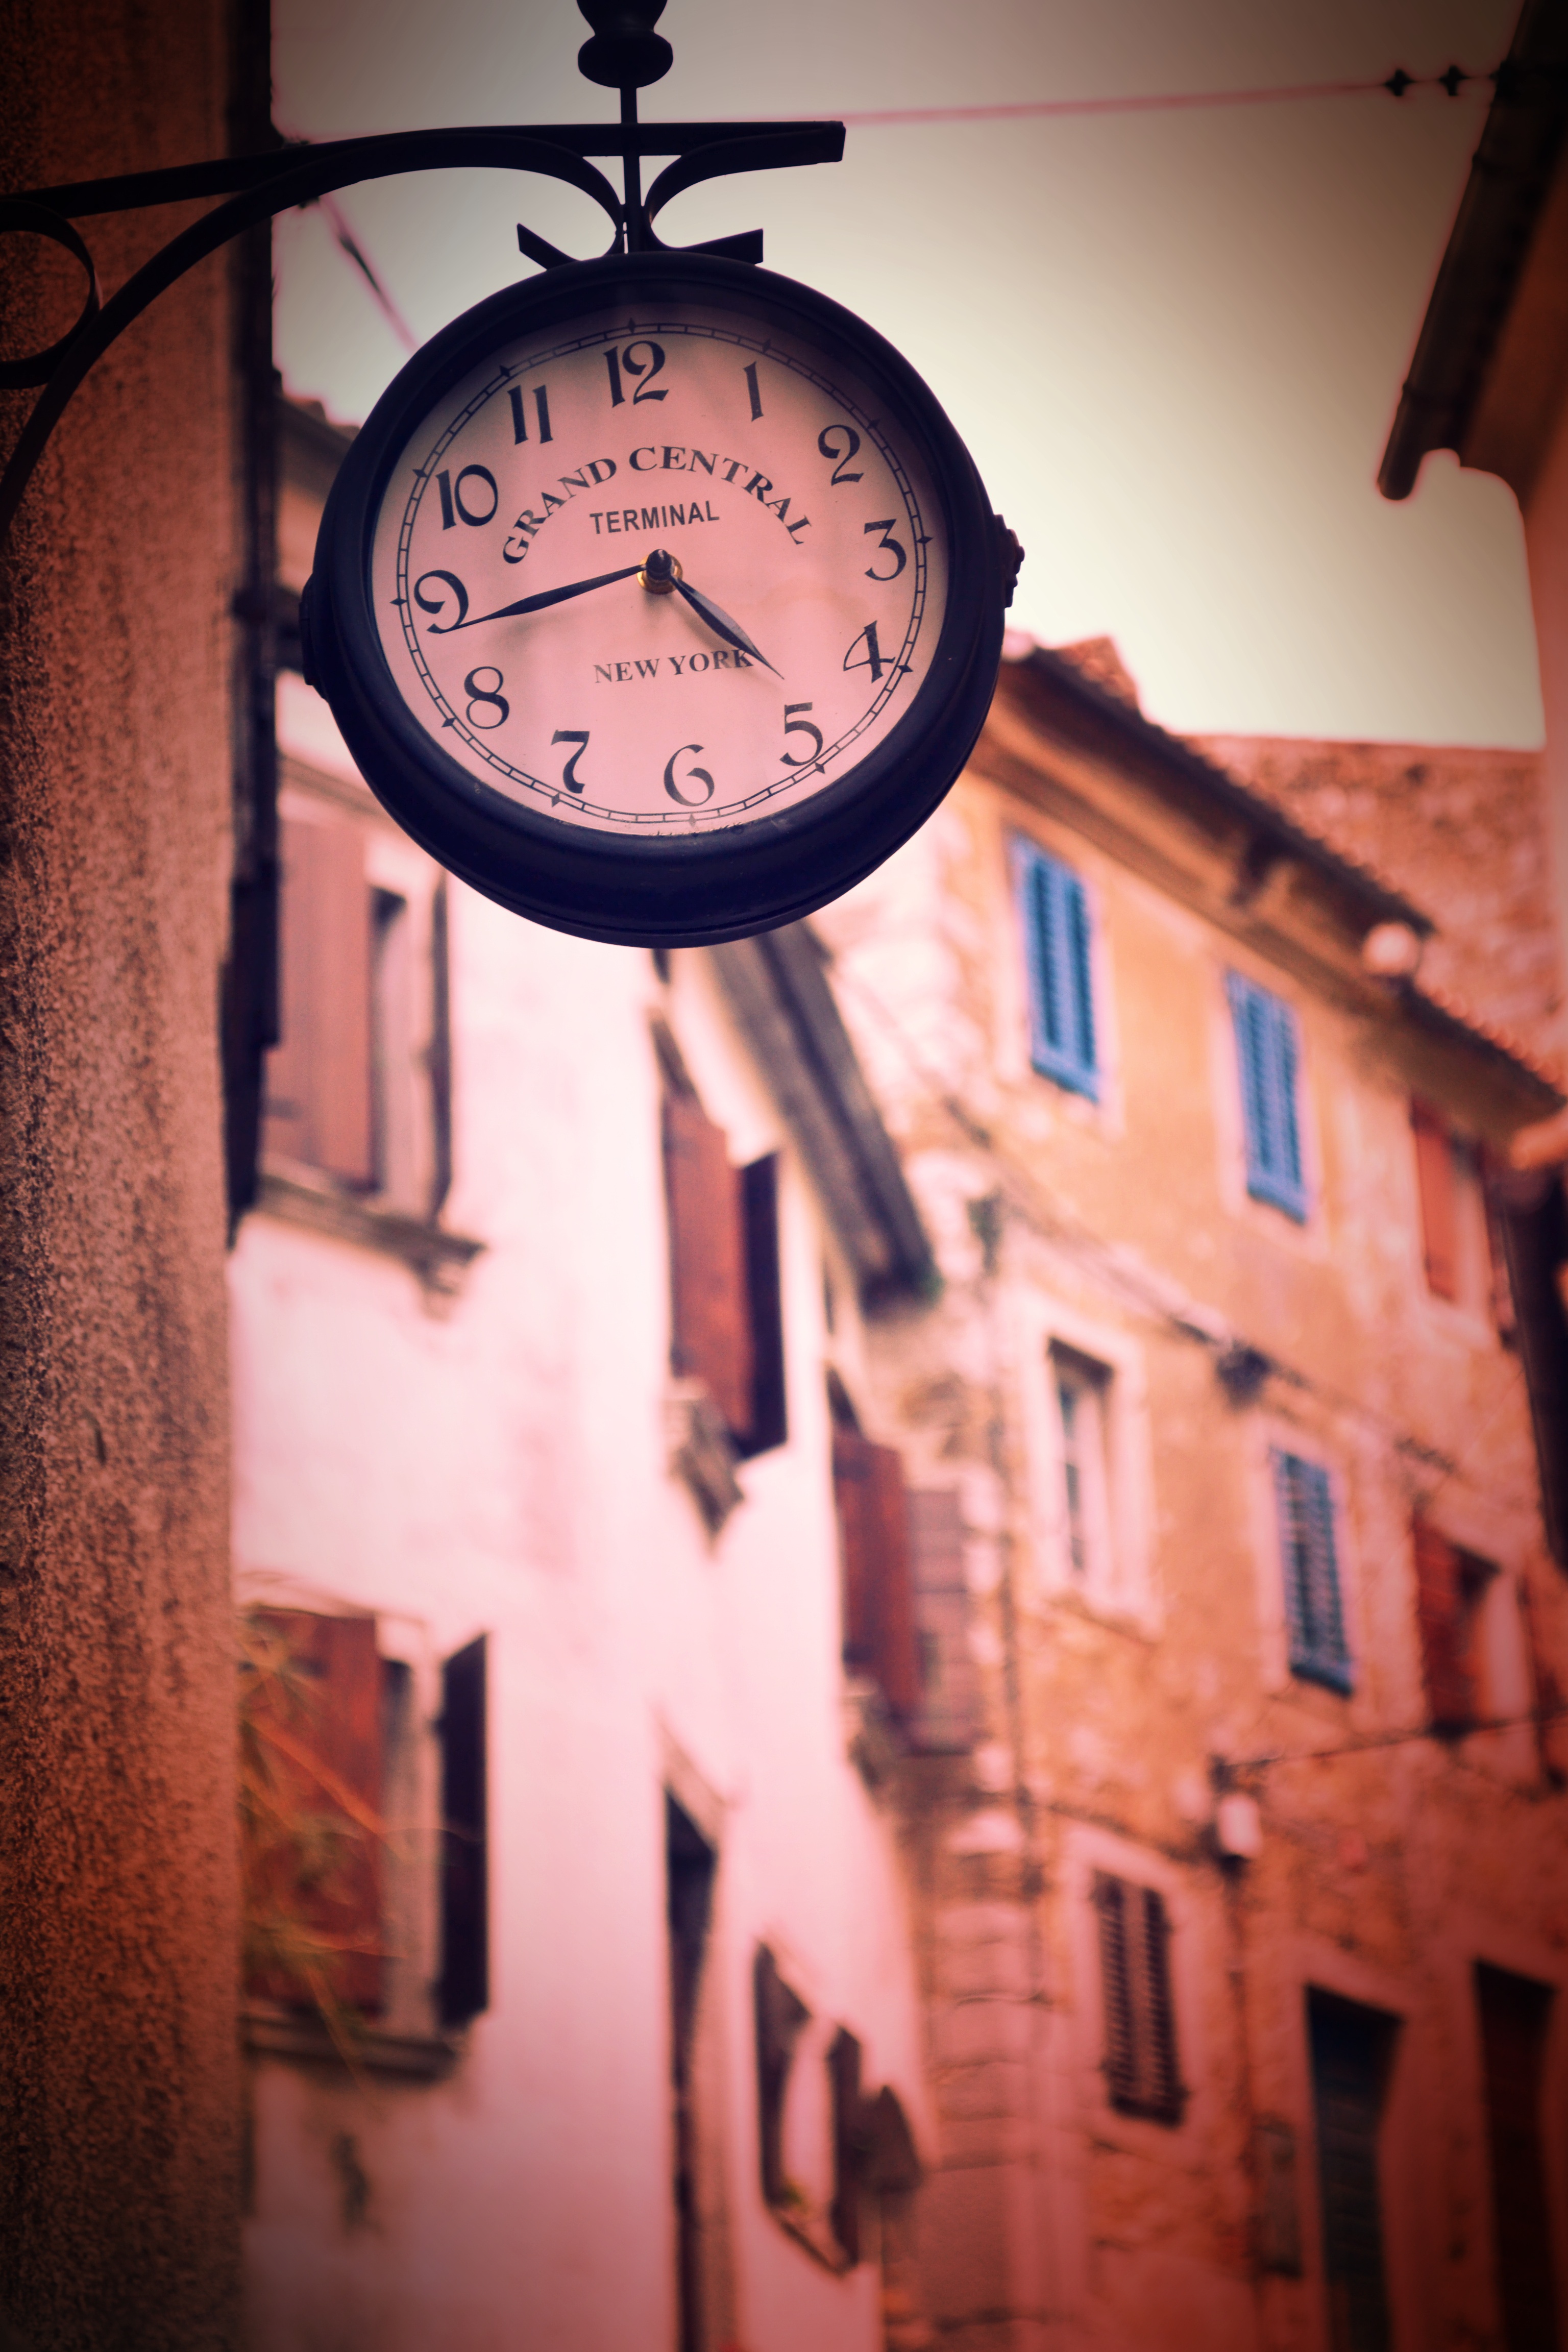
street, wall, red, color, black, lighting, photograph, shape